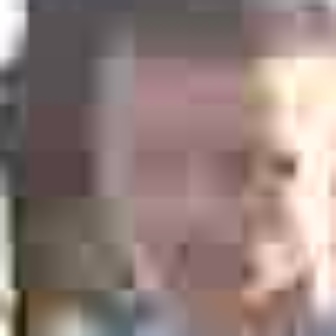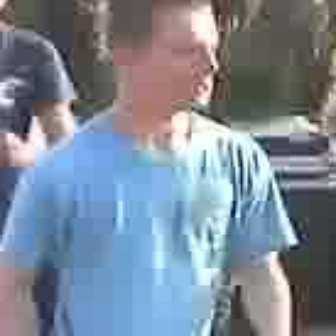
  Please identify the target specified by the bounding box [119,105,321,307] in the first image and locate it in the second image. Return the coordinates in [x_min,y_min,x_max,y_max] format.
Answer: [136,28,215,106]